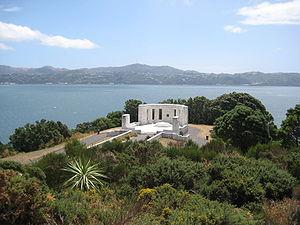
William Ferguson Massey, né le 26 mars 1856 à Limavady dans le nord de l'Irlande britannique et mort le 10 mai 1925 à Wellington, est un homme d'État néo-zélandais. Parfois surnommé « Bill le fermier », il est Premier ministre du 10 juillet 1912 jusqu'à sa mort, ayant ainsi le second plus long mandat à la tête du pays. Fondateur du Parti de la réforme, défenseur des intérêts du monde rural, « ardent impérialiste » attaché à la place de la Nouvelle-Zélande dans l'Empire britannique, il conserve l'essentiel des politiques sociales progressistes mises en place par ses prédécesseurs libéraux, mais marque les esprits en brisant violemment la Grande Grève générale de 1913. À la tête du pays durant la Première Guerre mondiale, il accepte de former un gouvernement de coalition nationale avec les Libéraux, de 1915 à 1919.